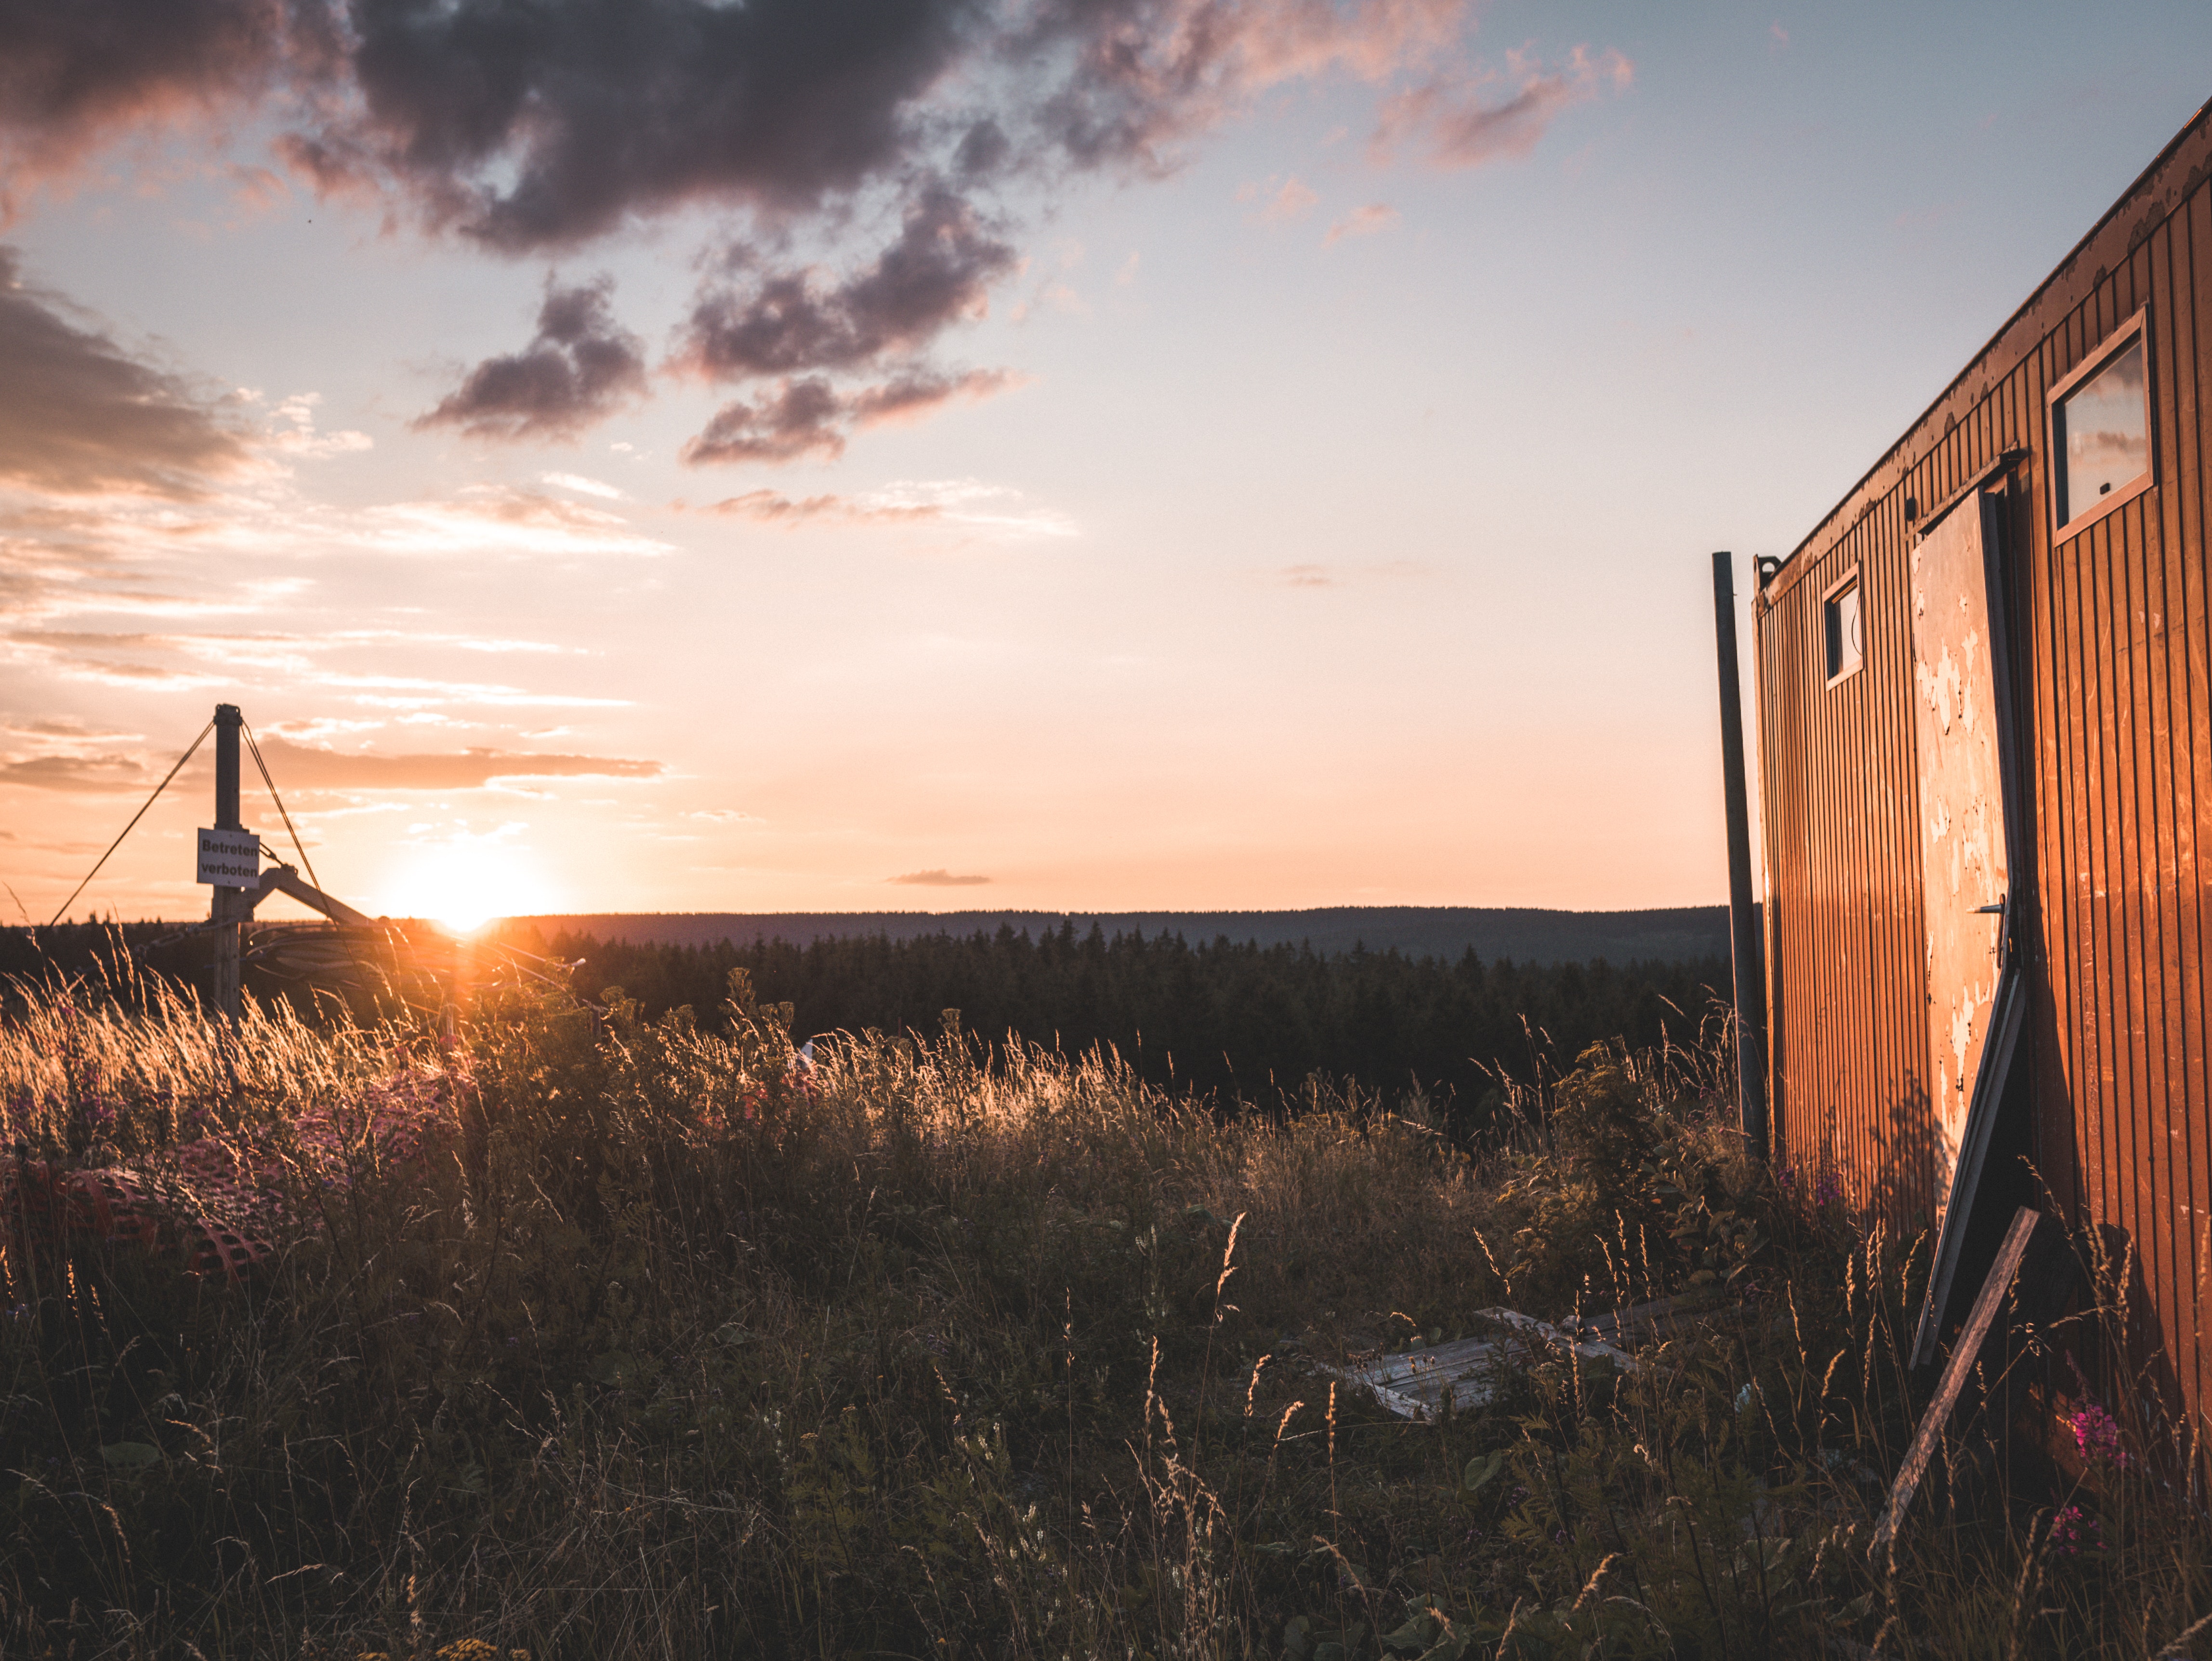
sky, cloud, prairie, sunset, natural environment, evening, sunrise, plain, ecoregion, grass, grassland, landscape, rural area, horizon, photography, sunlight, plant, field, steppe, house, meteorological phenomenon, dusk, dawn